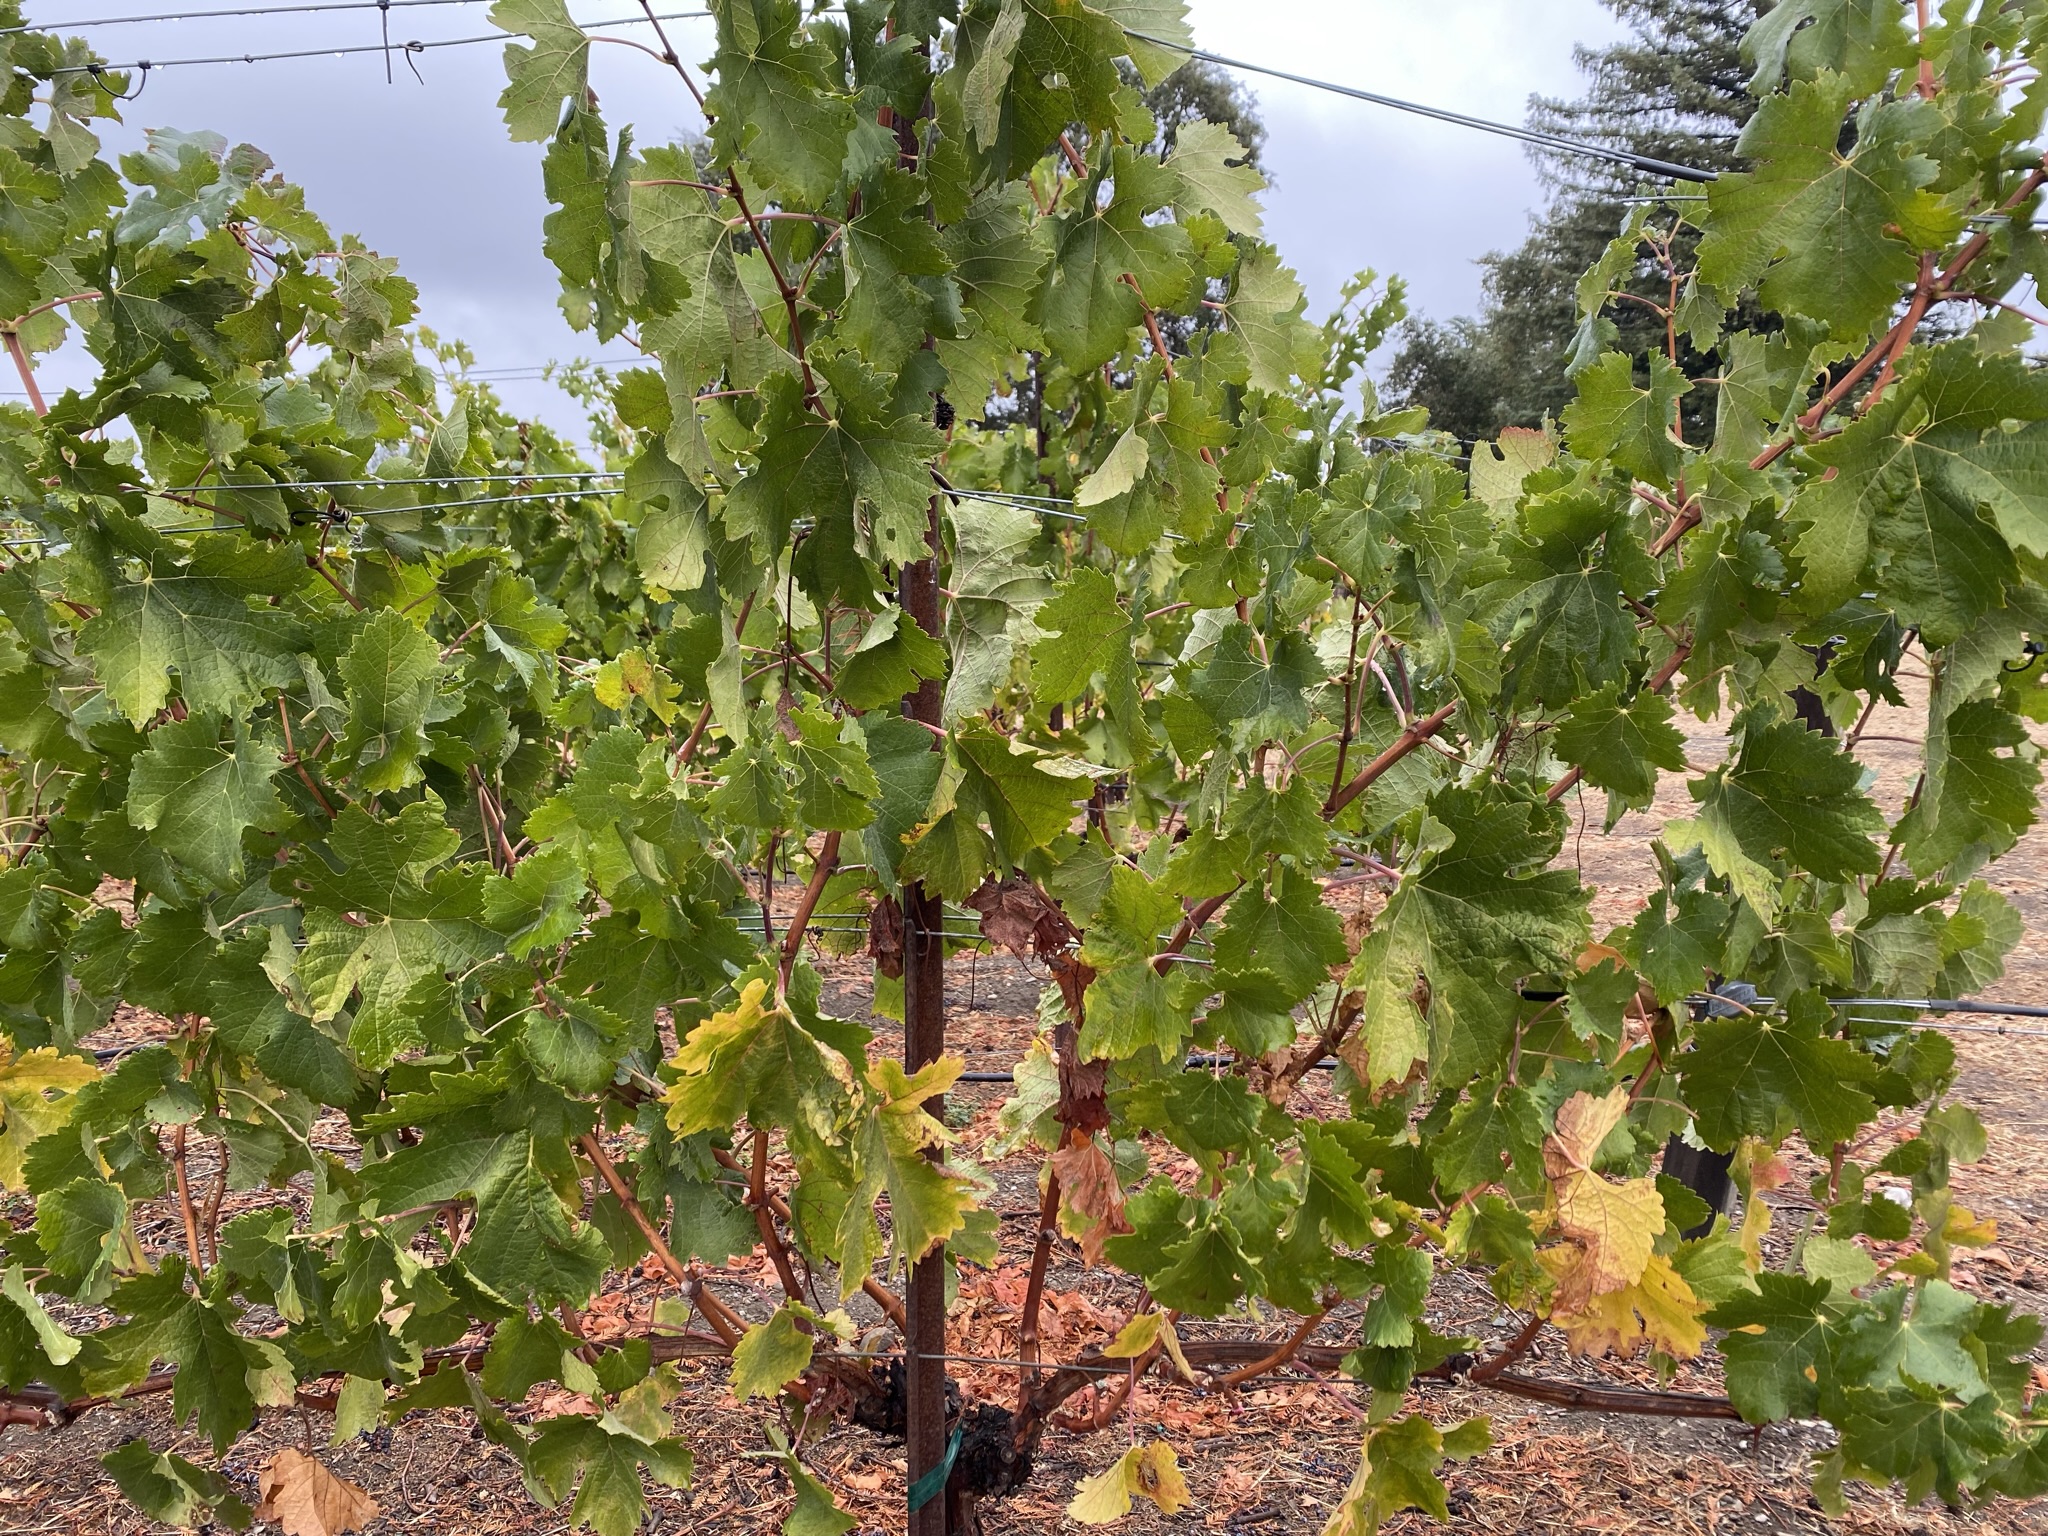
Label: No Virus